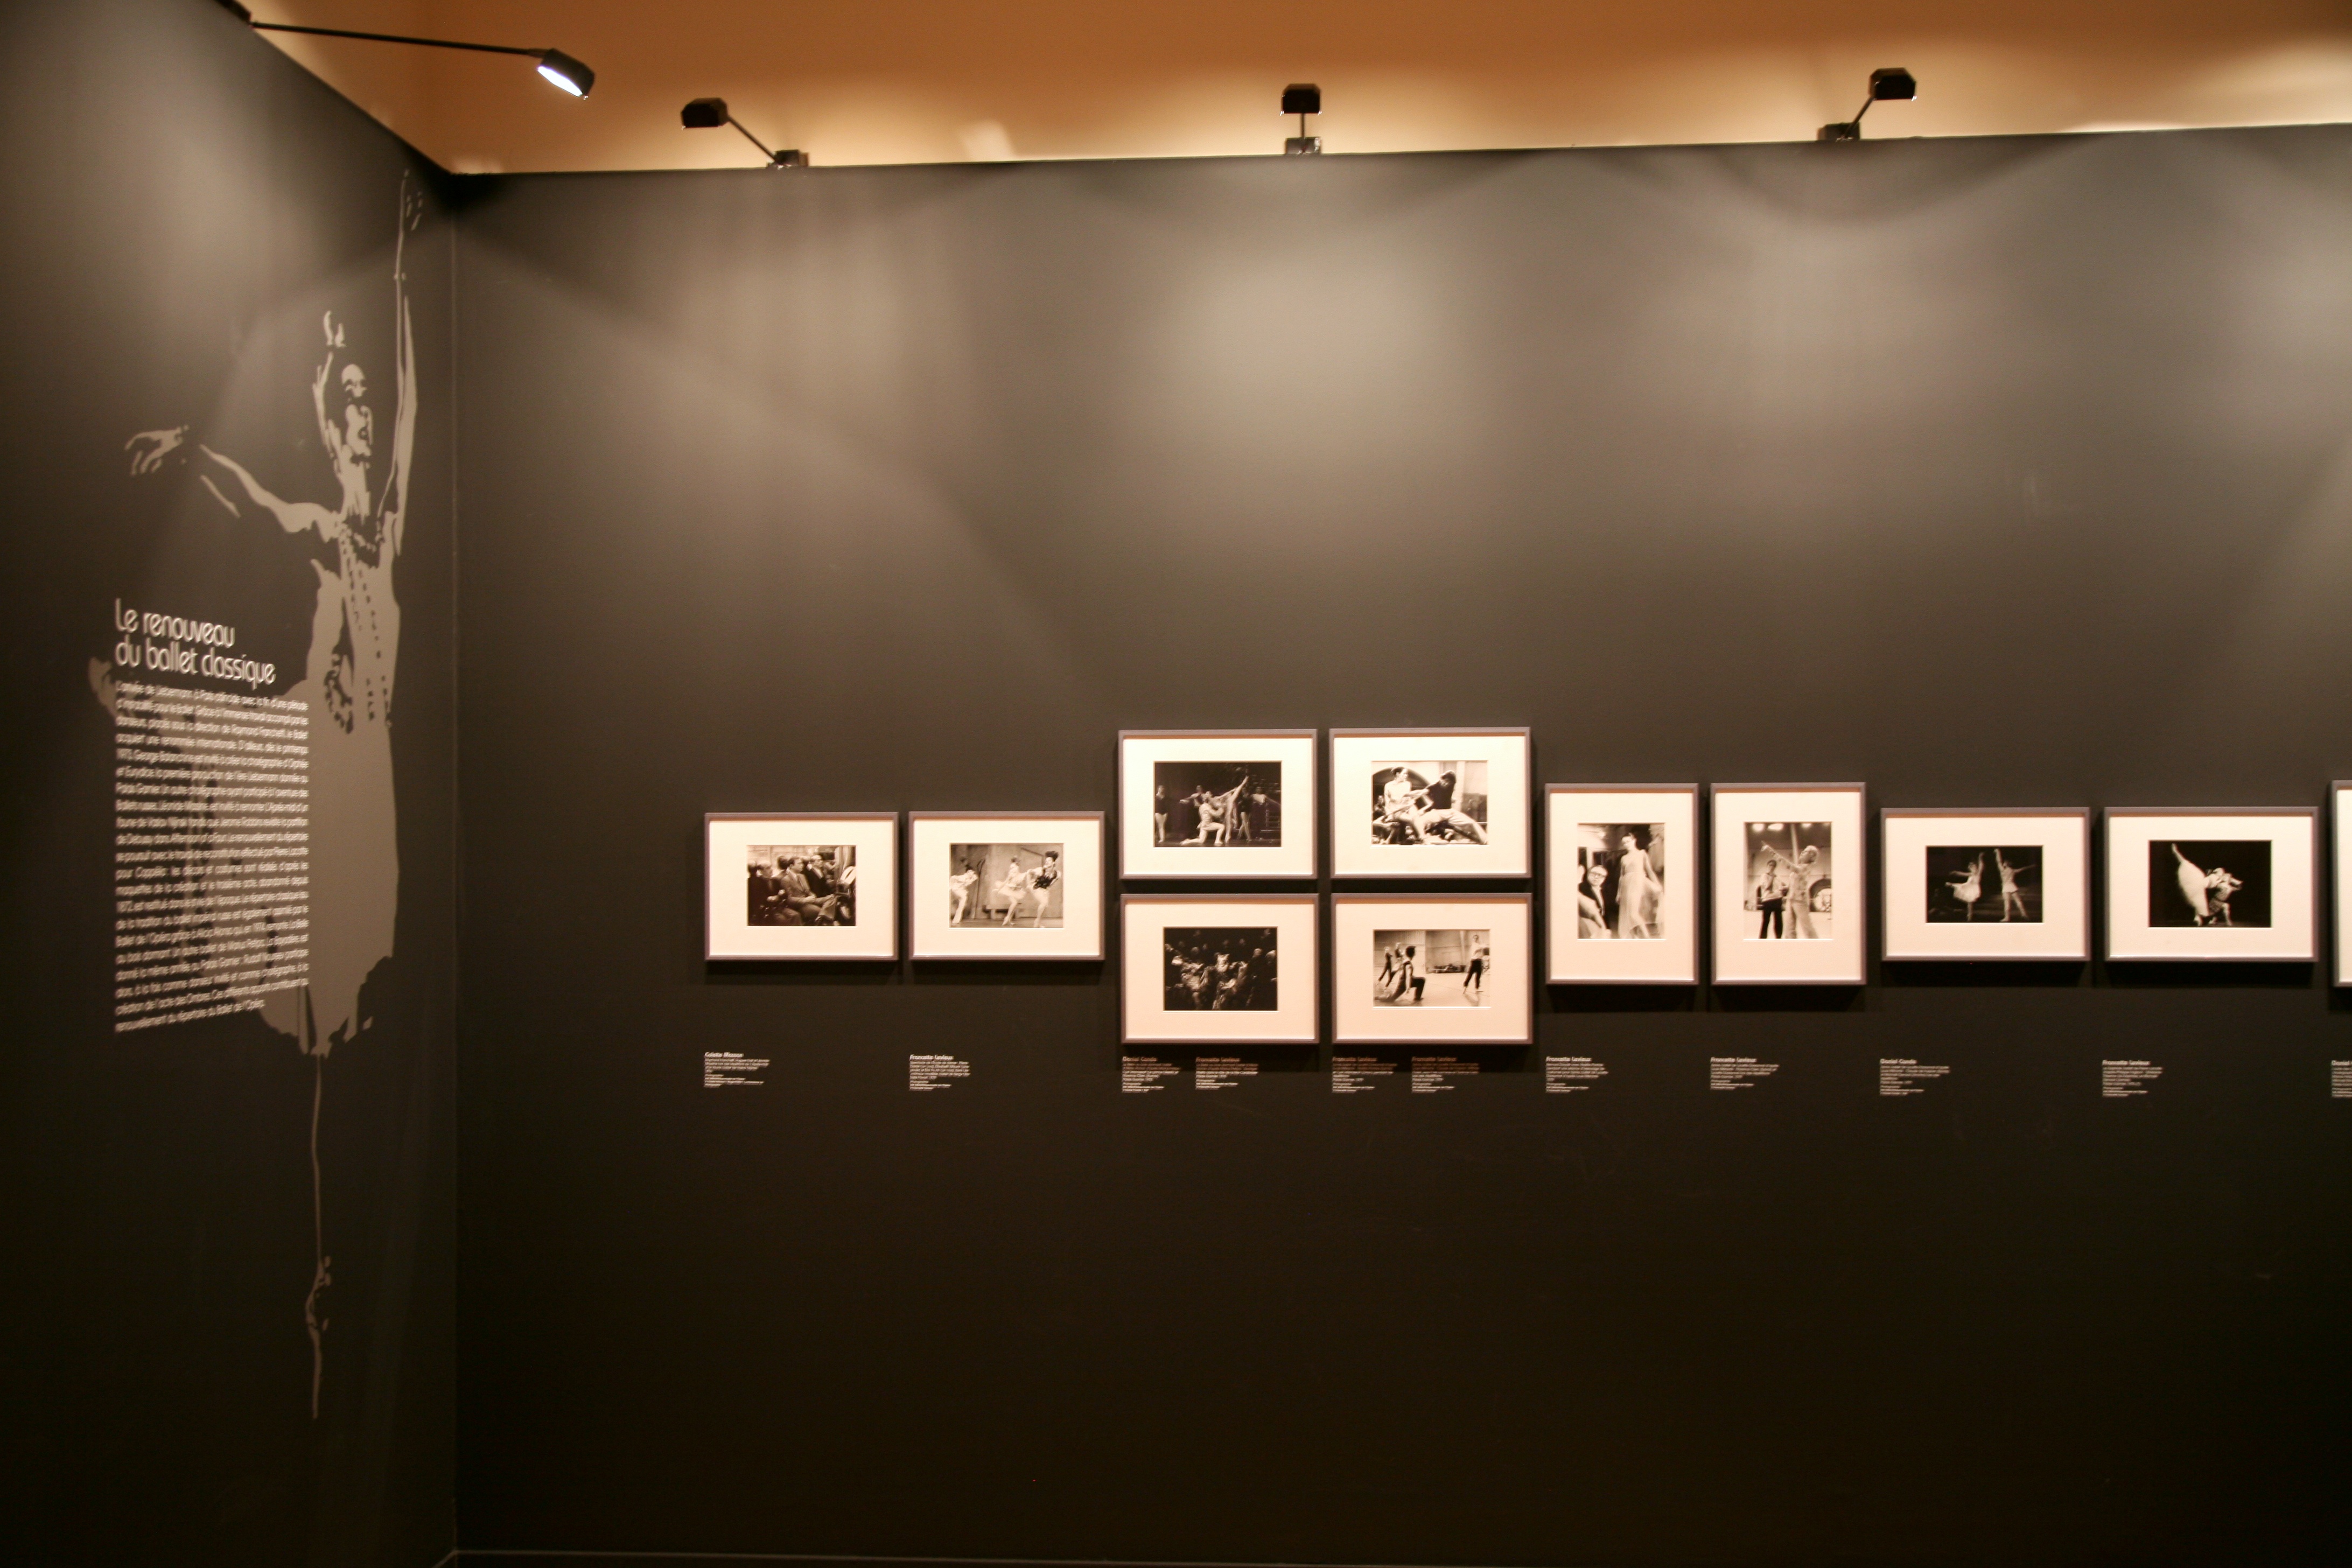
paris, wall, opera, interior design, brand, font, art, exposition, design, bnf, exhibition, palaisgarnier, operadeparis, liebermann, rolfliebermann, biblioth quenationaledefrance